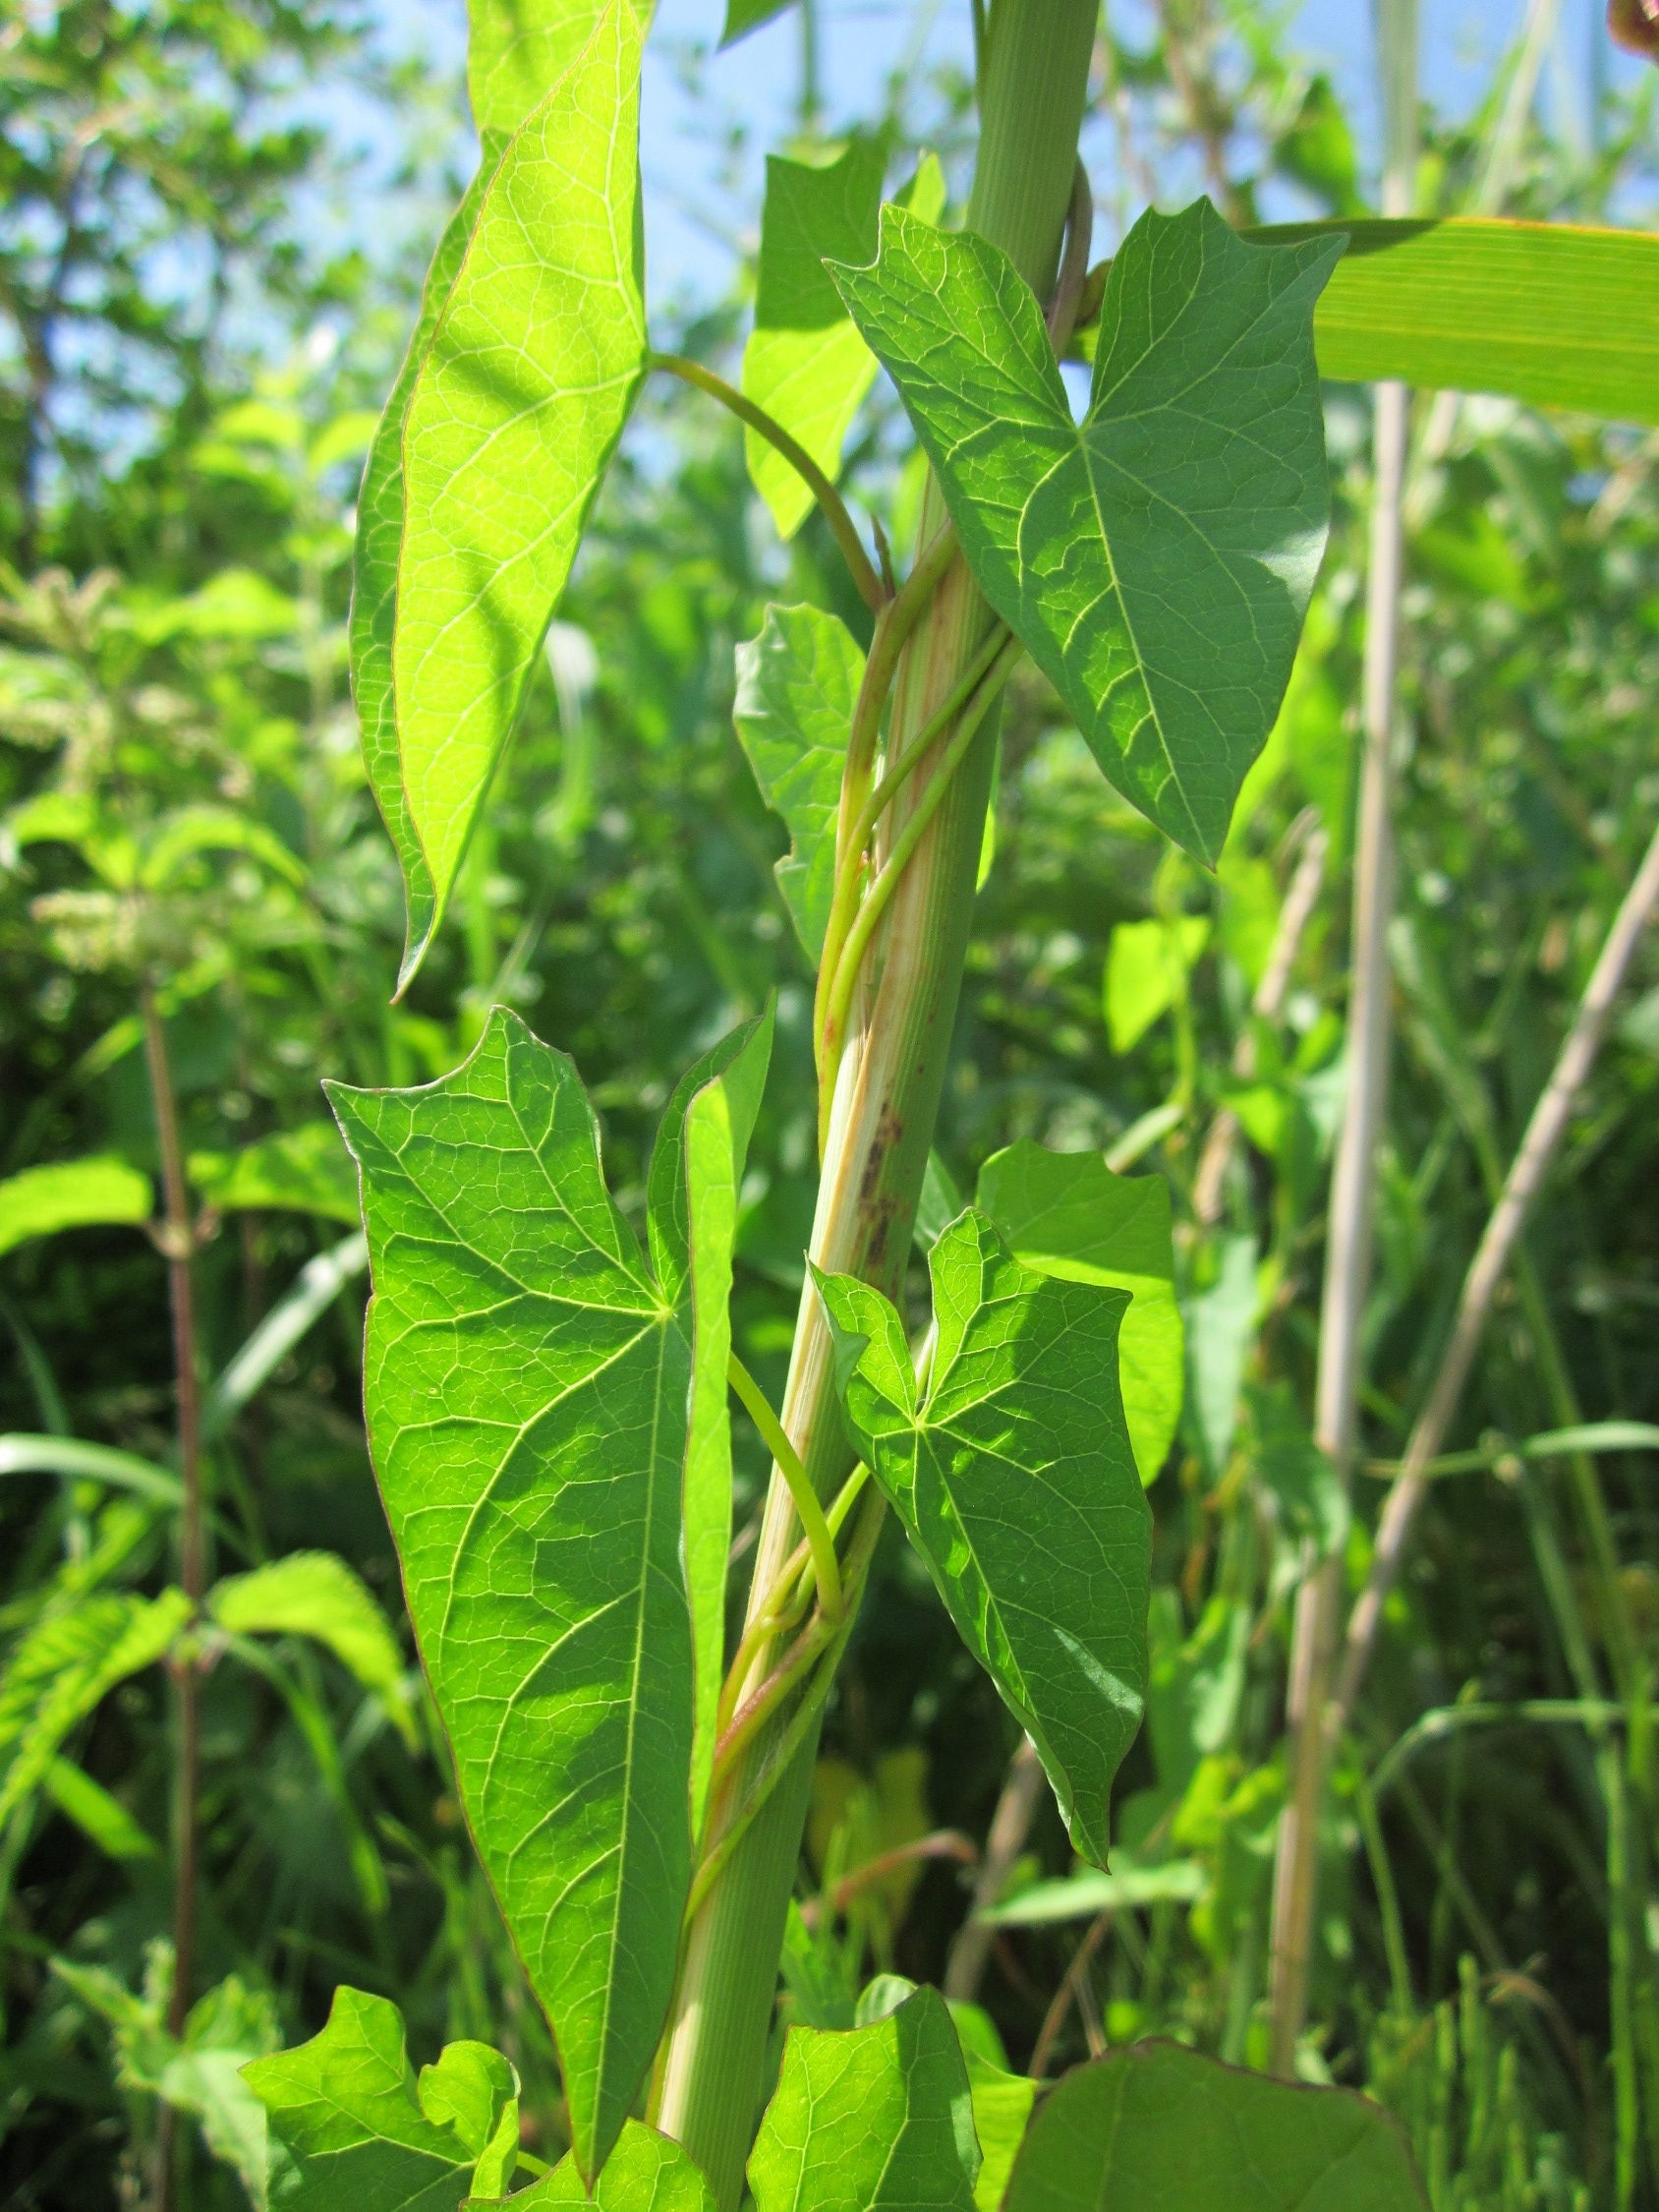
tree, plant, fruit, leaf, flower, food, green, herb, produce, crop, botany, agriculture, flora, wildflower, shrub, flowering plant, hedge bindweed, bugle vine, calystegia sepium, annual plant, larger bindweed, bellbind, land plant, rutland beauty, heavenly trumpets